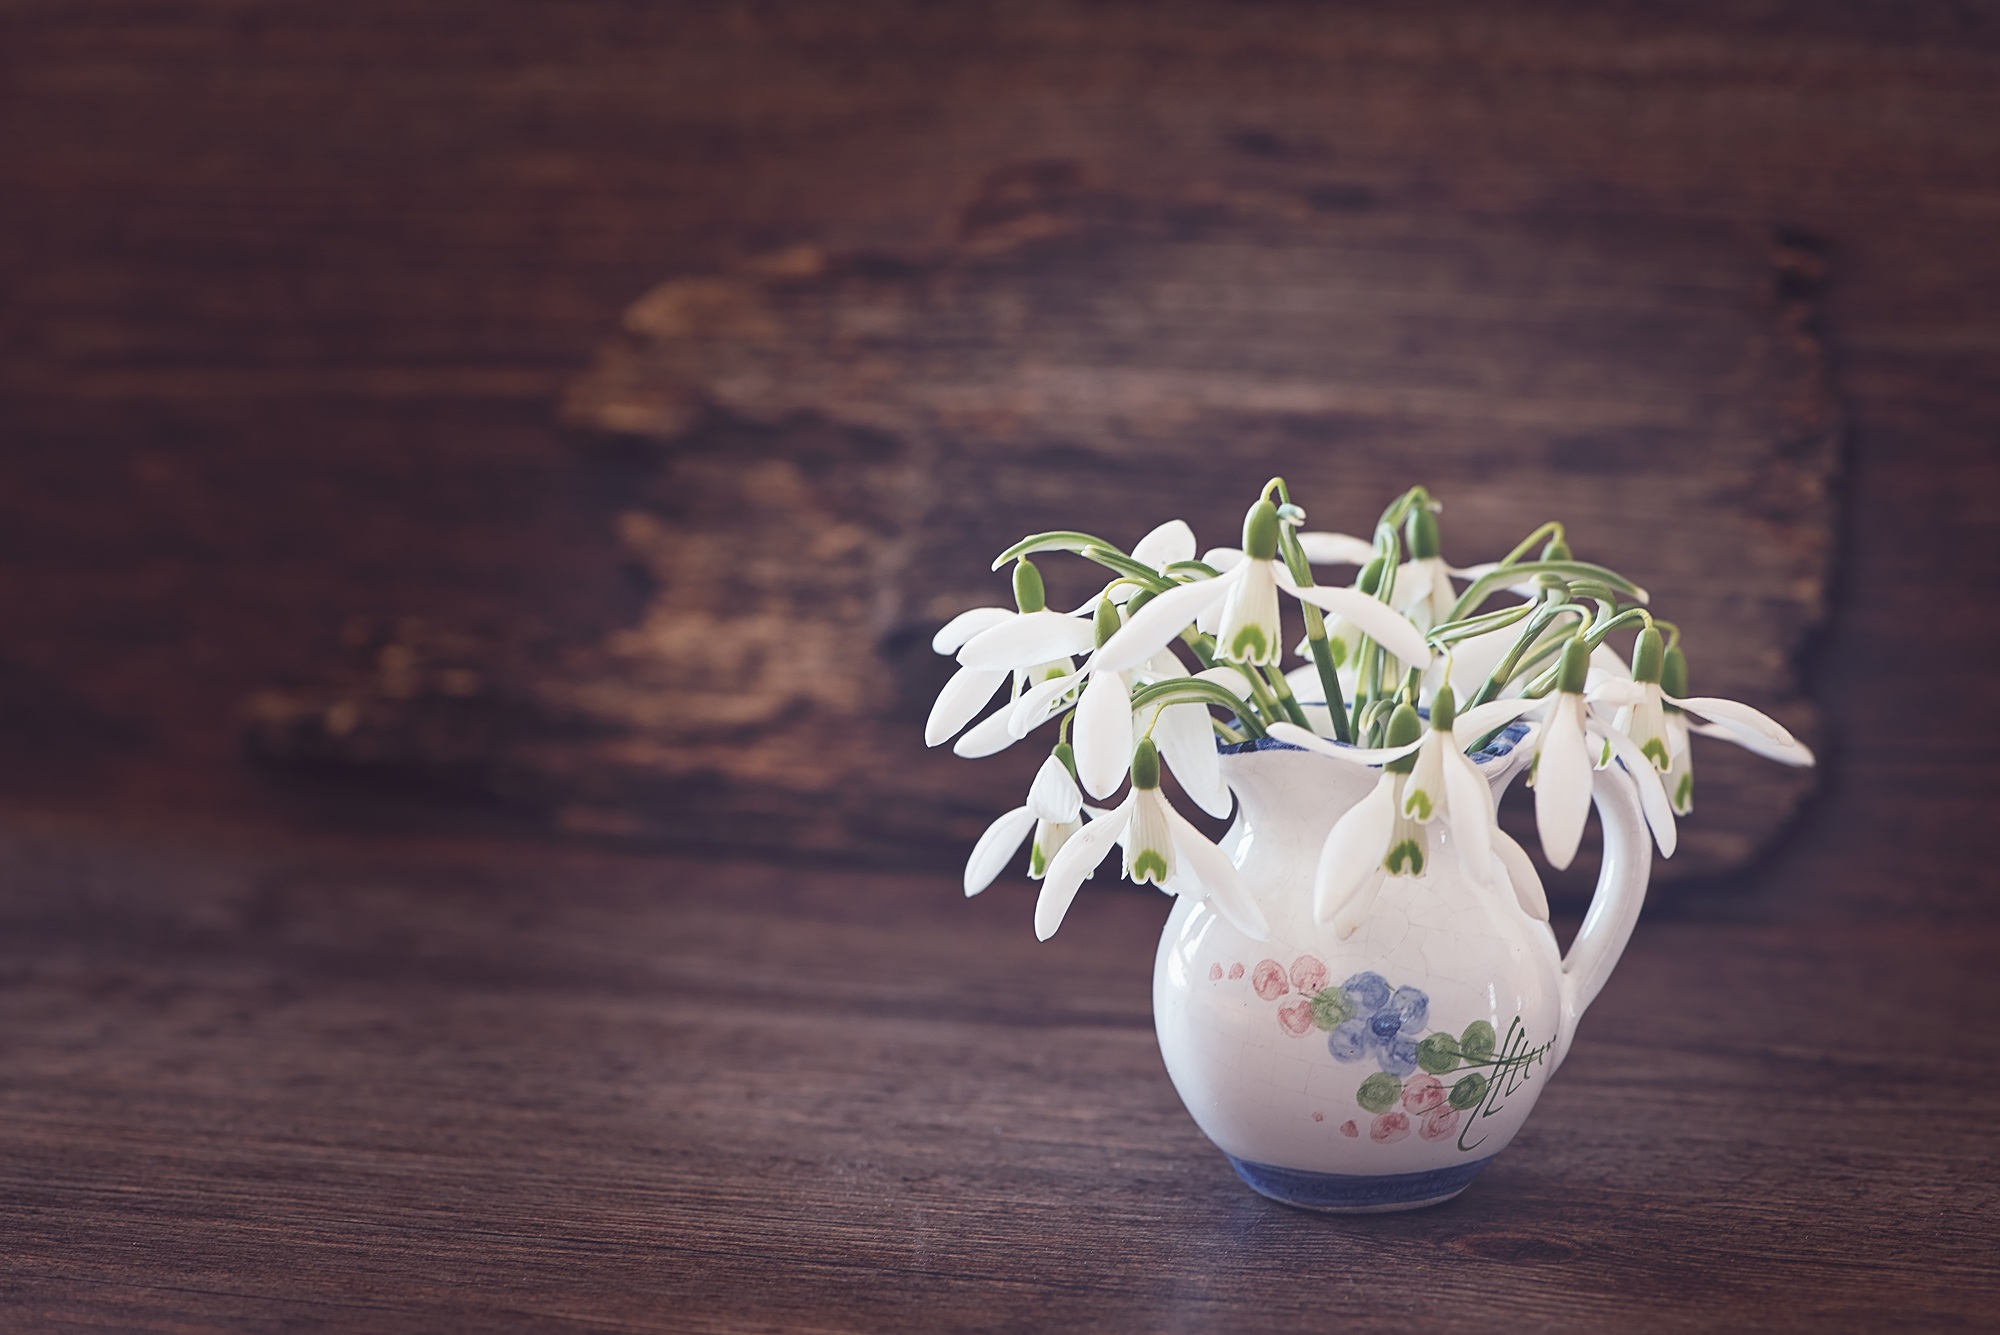
plant, wood, white, leaf, flower, petal, vase, spring, green, close, lighting, flora, art, snowdrop, floristry, early bloomer, spring flower, text freedom, macro photography, still life photography